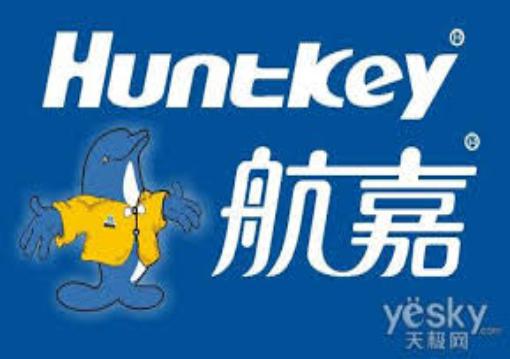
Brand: huntkey
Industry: Food